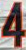
Number: 4